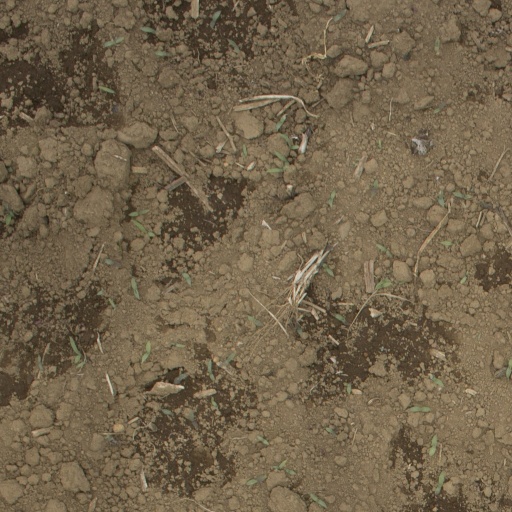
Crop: Jerusalem artichoke